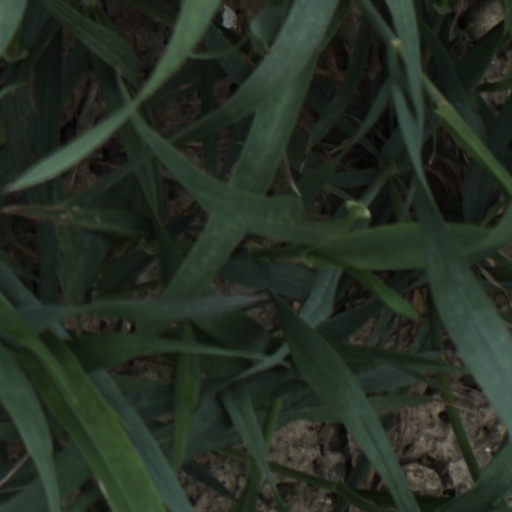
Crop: wheat